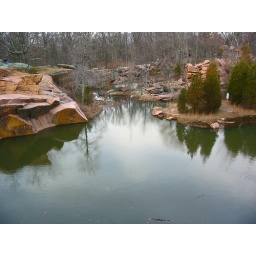
This is elephant rock quary found in Missouri.